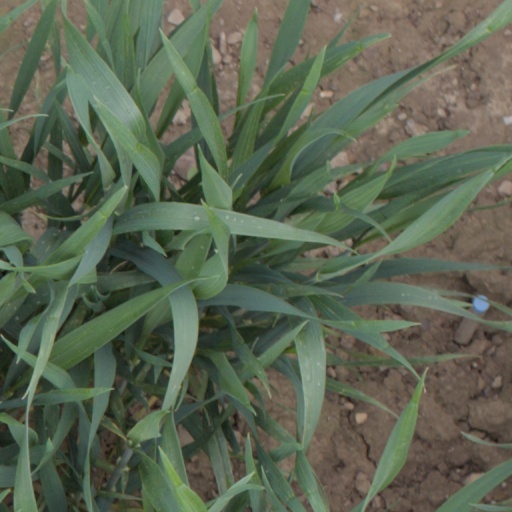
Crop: wheat